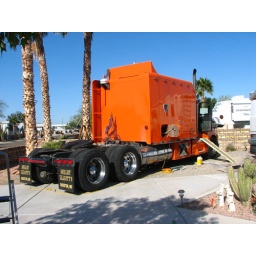
The BIG orange truck in our yard.